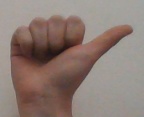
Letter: dhad